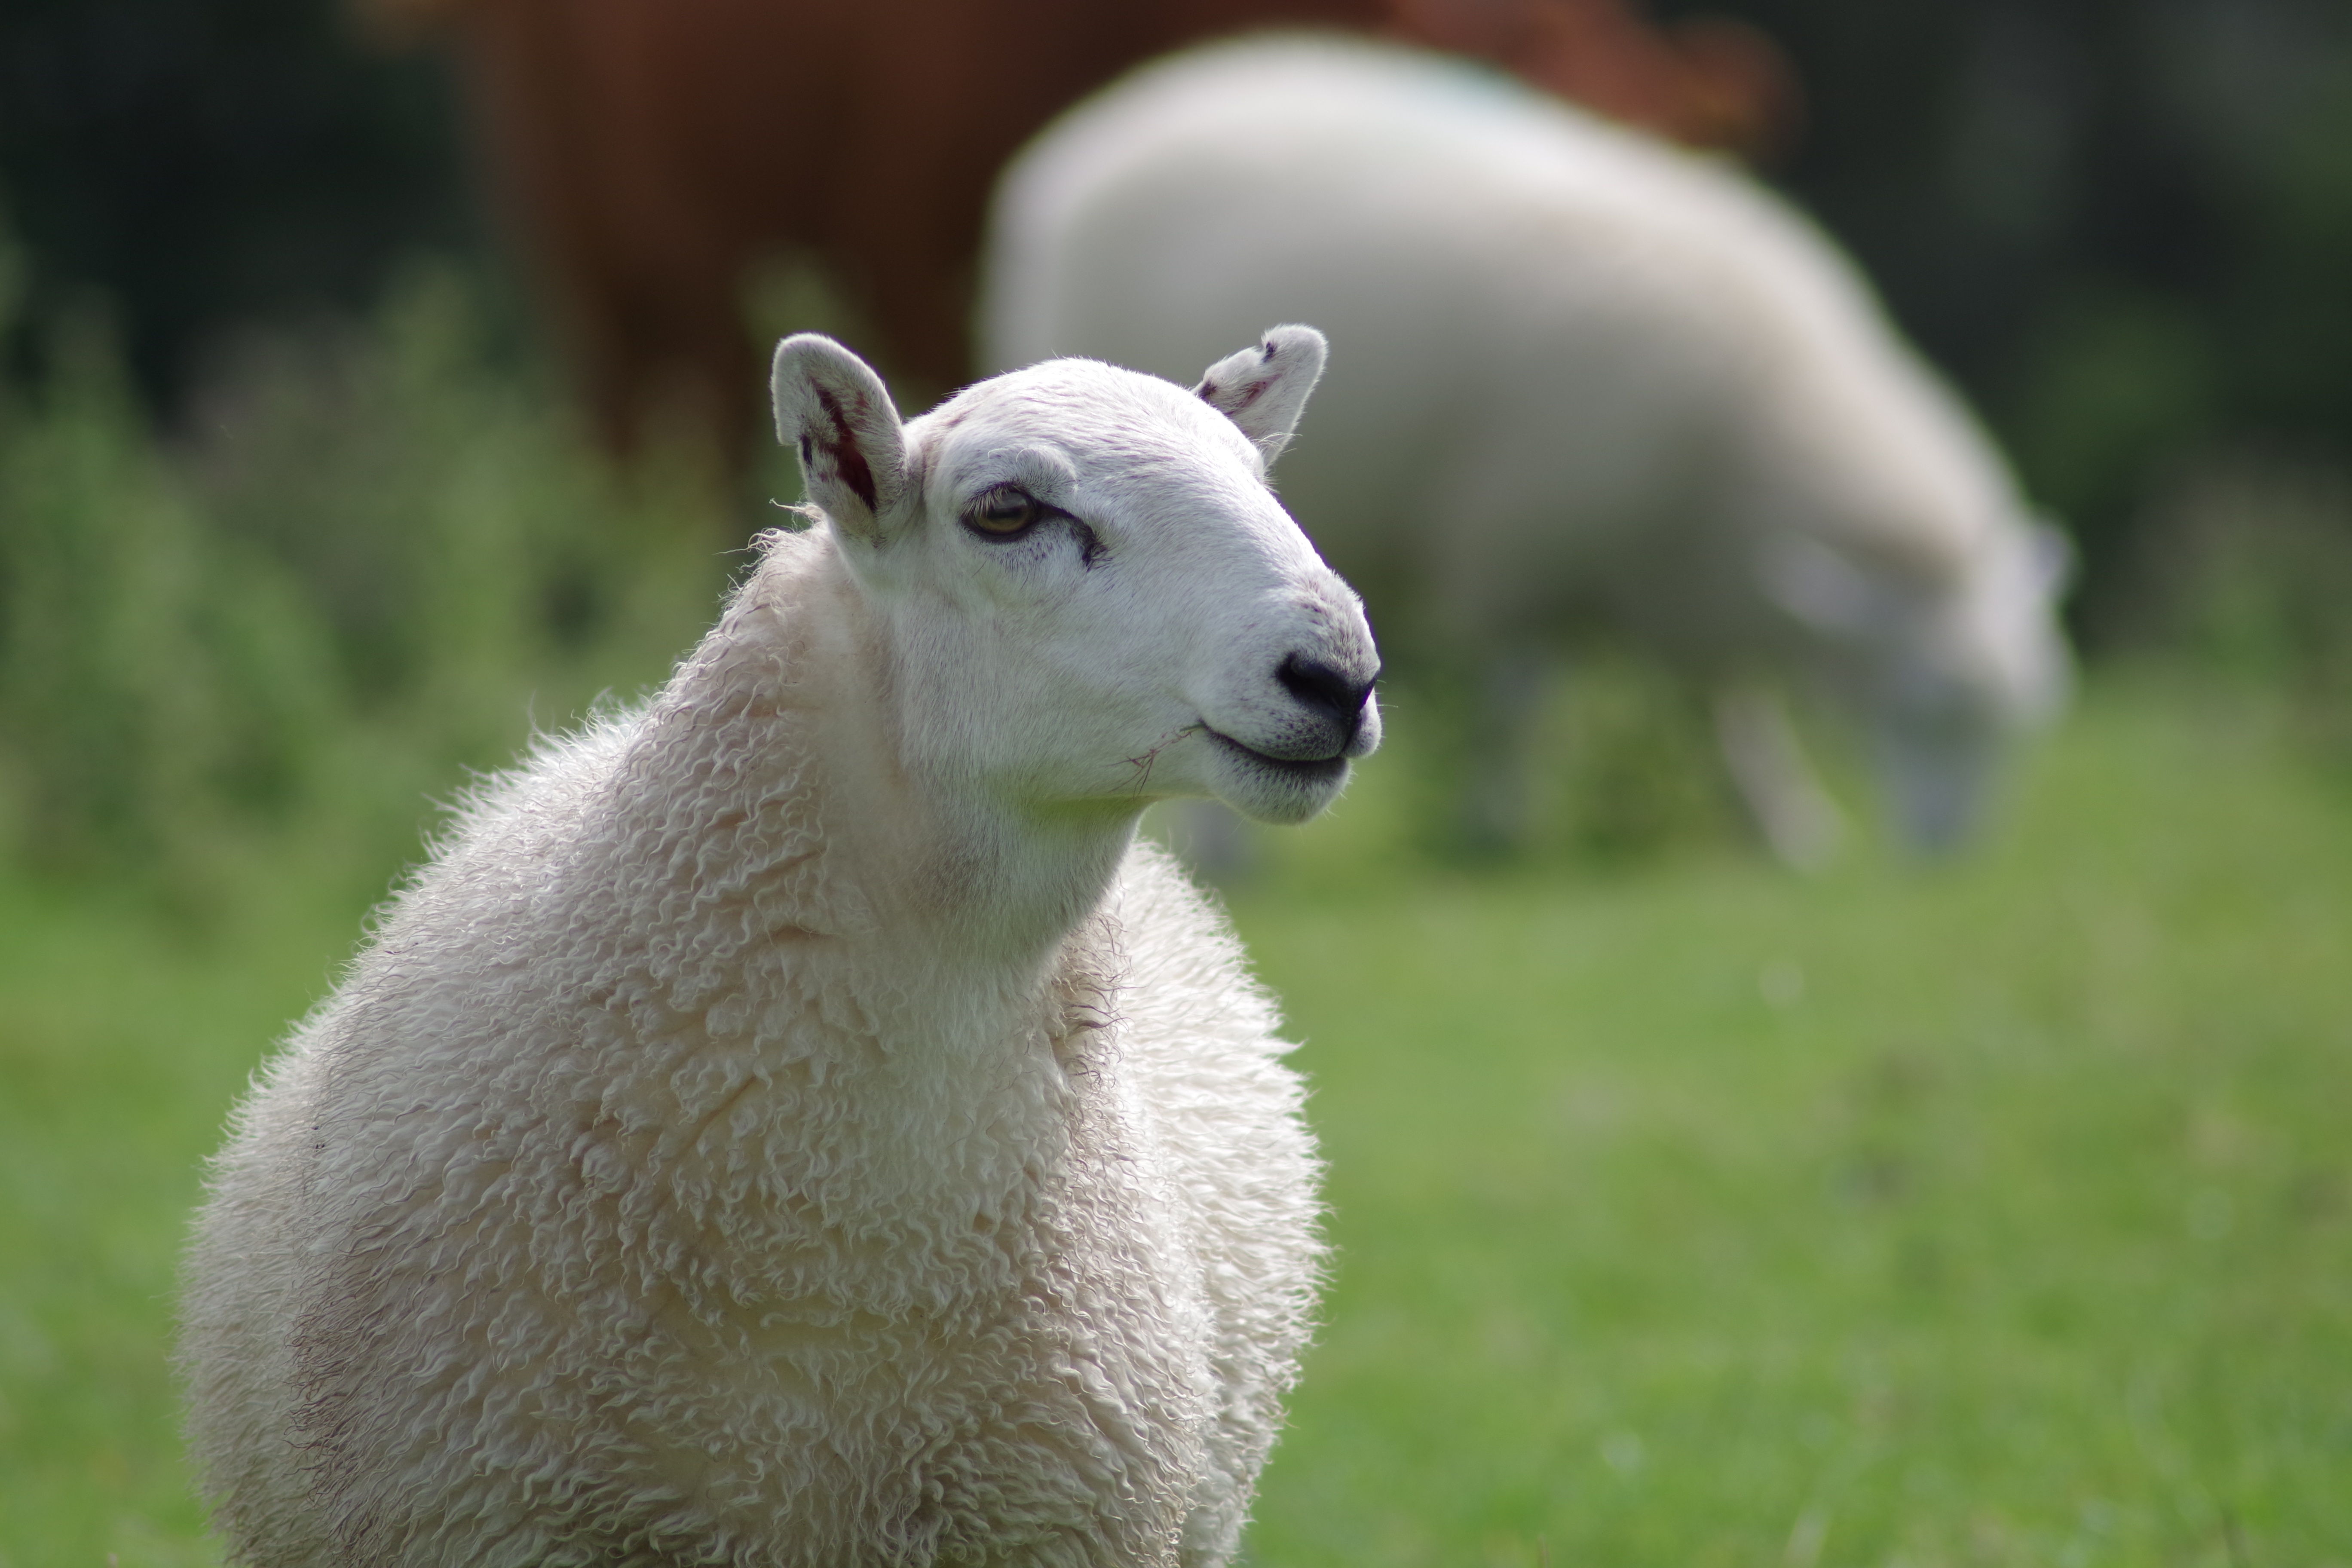
white, animal, flock, wildlife, rural, pasture, grazing, sheep, mammal, agriculture, wool, fauna, mountain goat, wales, vertebrate, sheeps, ewe, woolly, cow goat family